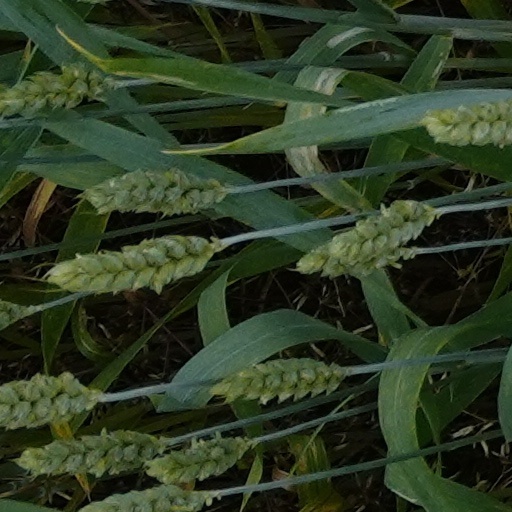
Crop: wheat